Taters Chatham

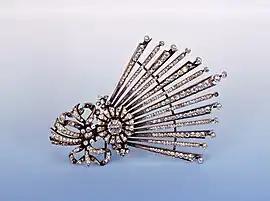
A replica of Nelson's chelengk

Chatham turned to crime and was first convicted for theft in 1931, being sentenced to three years' imprisonment. He married Elsa Johanne on 2 March 1935, stating his occupation on the marriage certificate as "hardware salesman". By the end of the 1930s he favoured burglary of the London town houses of the wealthy, often using the London smog for cover. Chatham was initially careful in his burglaries, researching his targets in "Burke's Peerage", "Country Life" and "Tatler" and receiving tip-offs from insurance clerks and aristocrats. His calm-headedness led to his nickname, from the Cockney rhyming slang for cold ("taters in the mould"). Chatham's only daughter was killed in Norway during the Second World War.